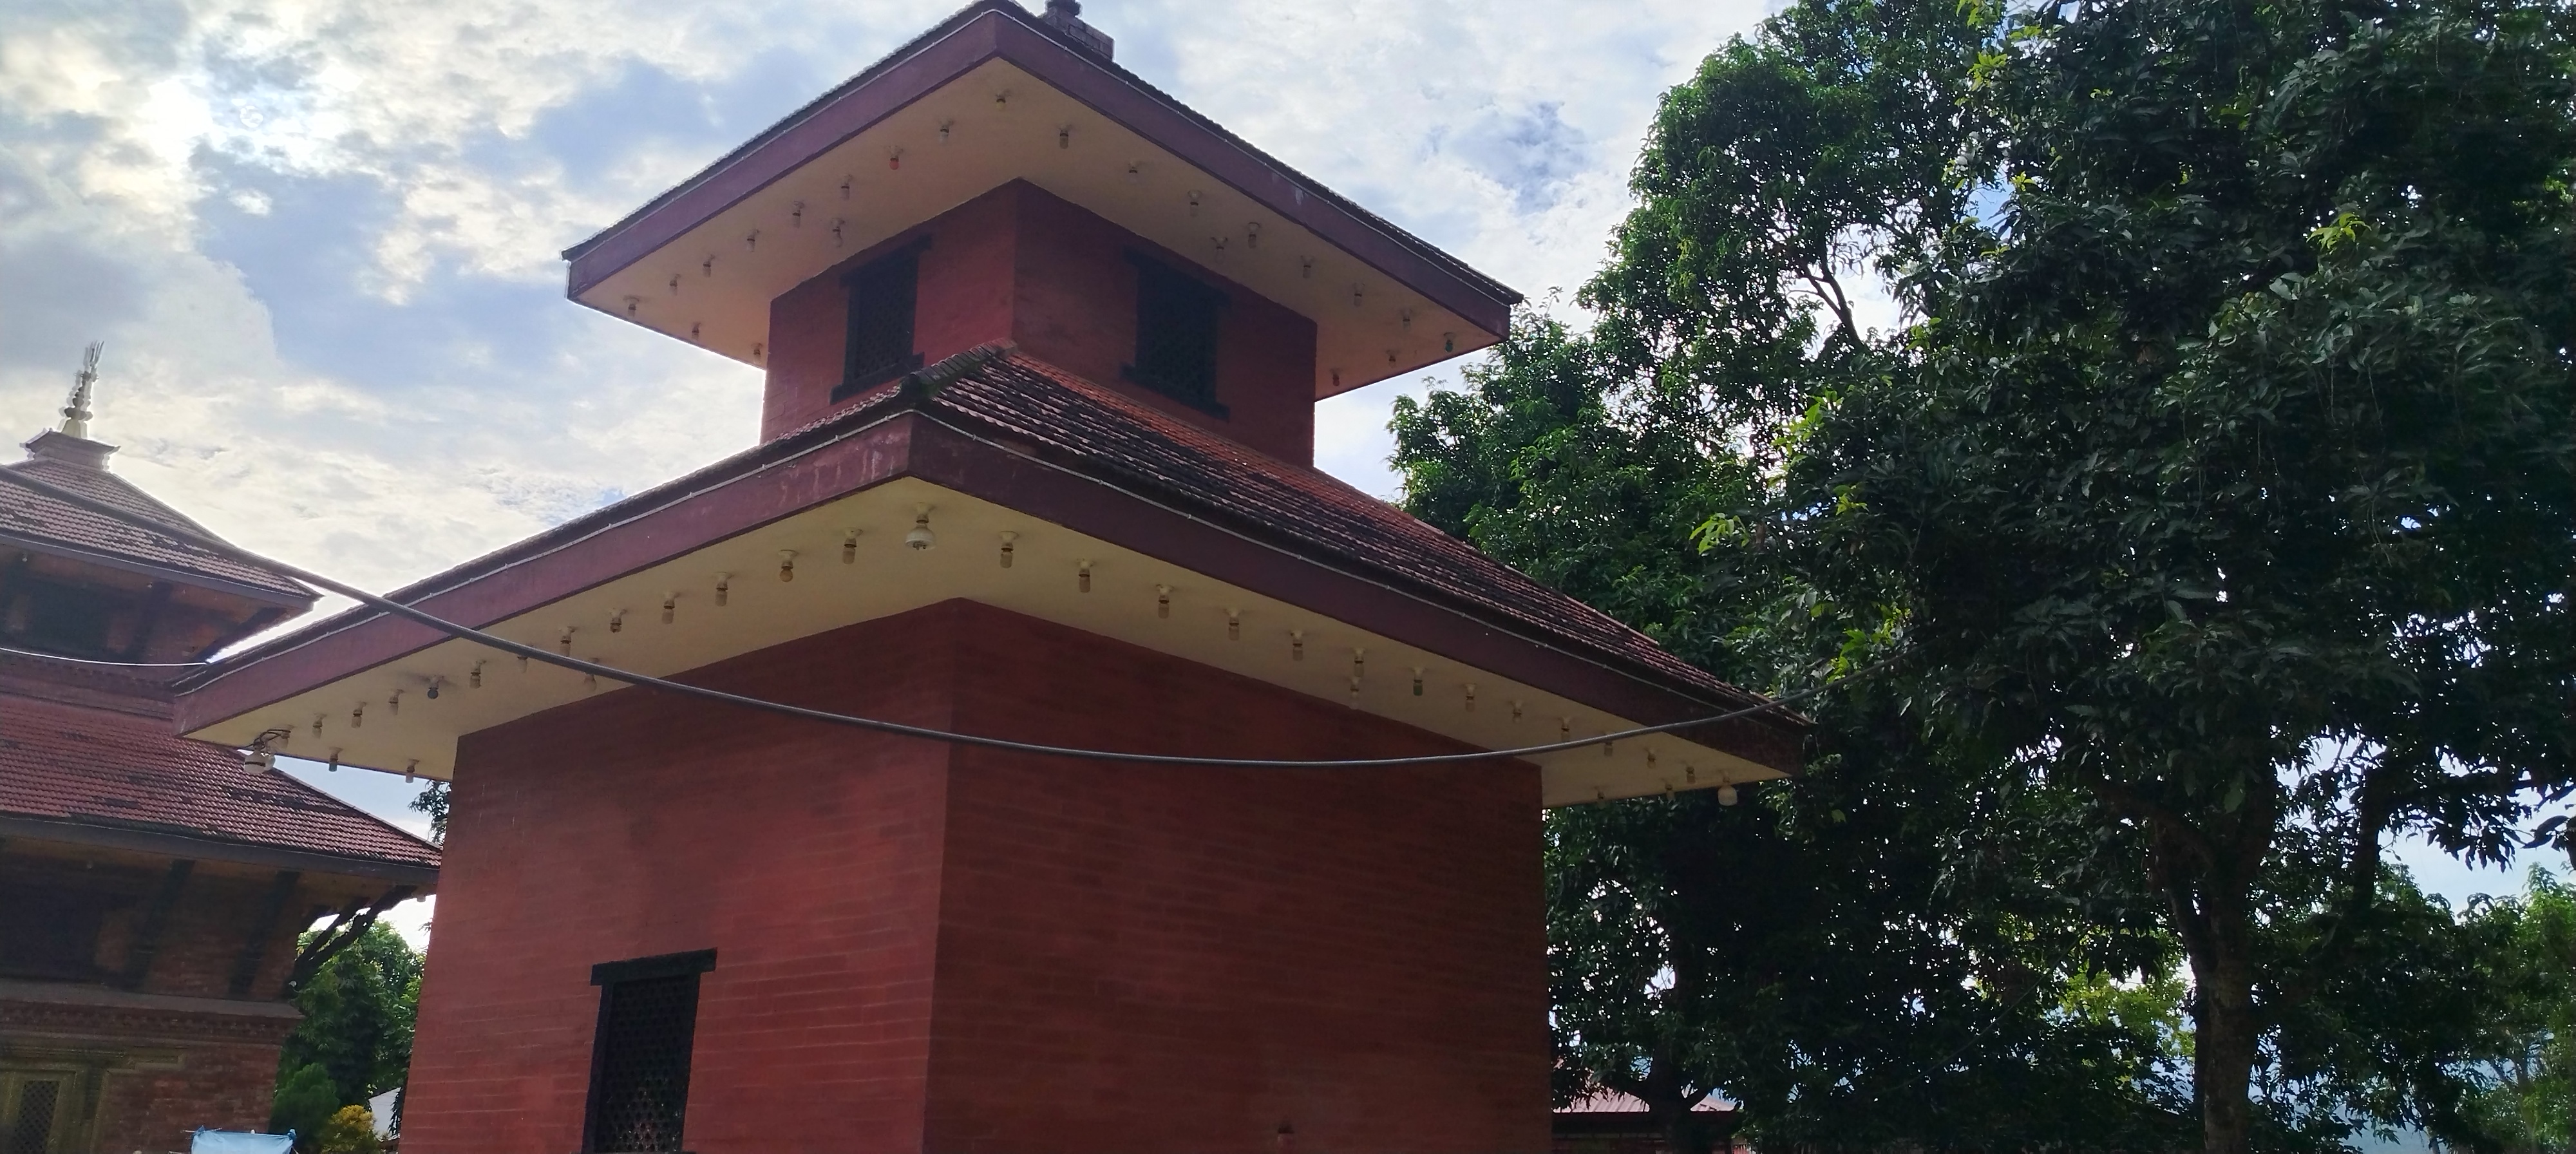
Heritage site: MahaKaleshwor_Shiva_Temple